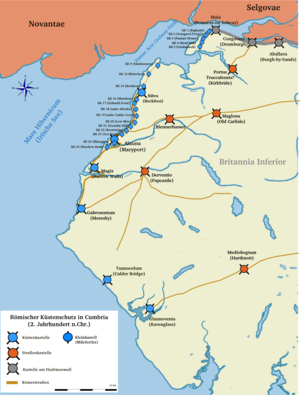
Cet article porte sur les forts et autres structures du mur d'Hadrien, système de fortifications fait de pierre et de terre et édifié de 122 à environ 128 dans l'ancienne province romaine de Bretagne, aujourd'hui en Cumbria et Northumberland dans le nord de l'Angleterre.